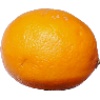
Label: lemon_meyer